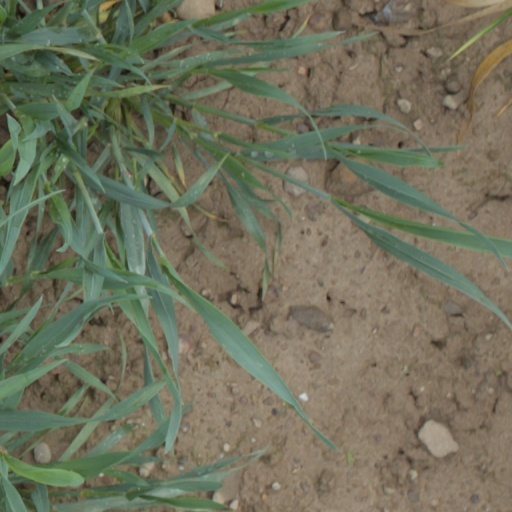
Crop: wheat